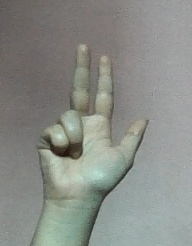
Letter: al